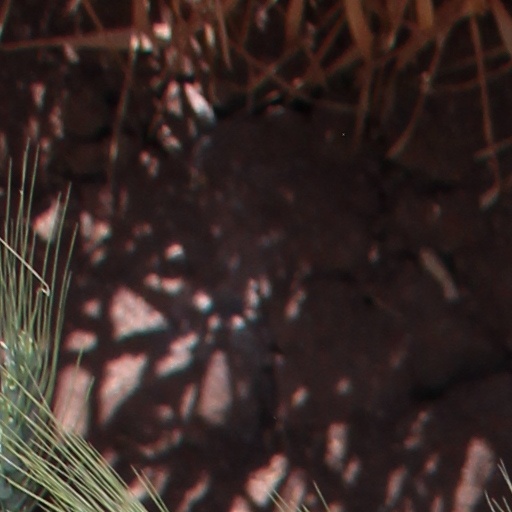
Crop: wheat